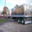
Label: truck